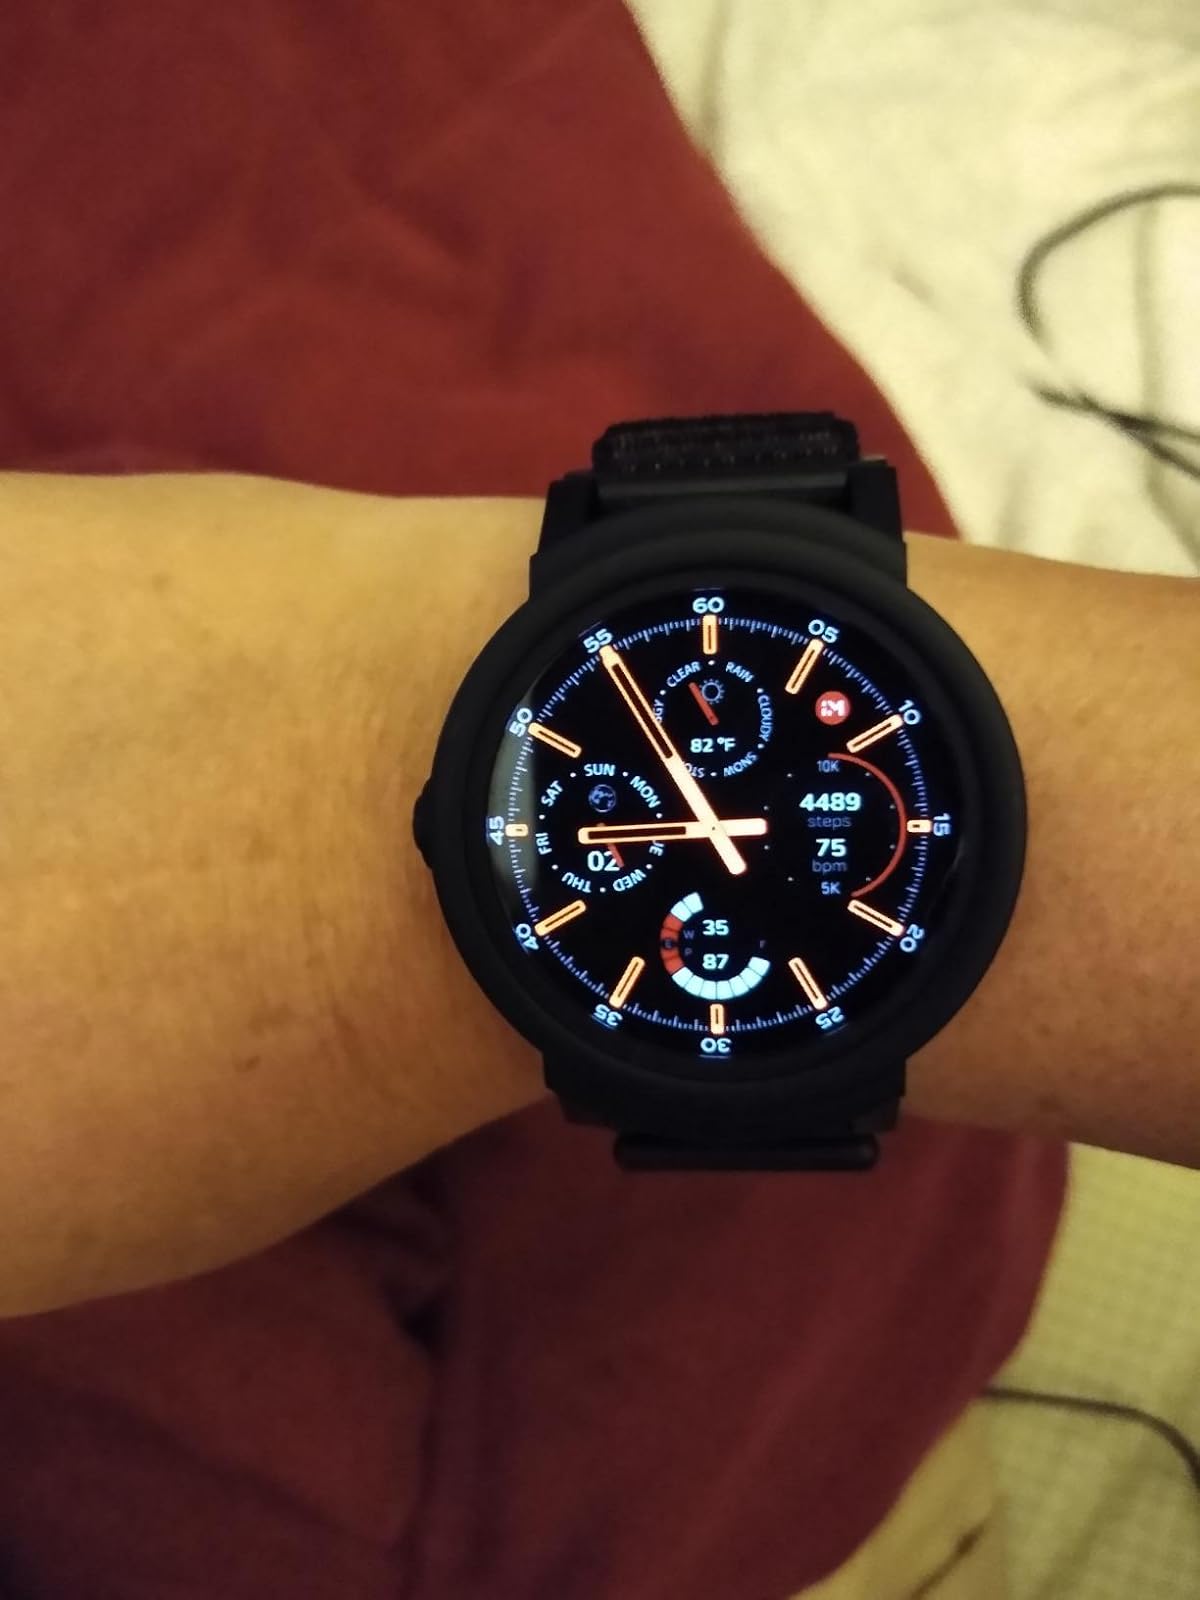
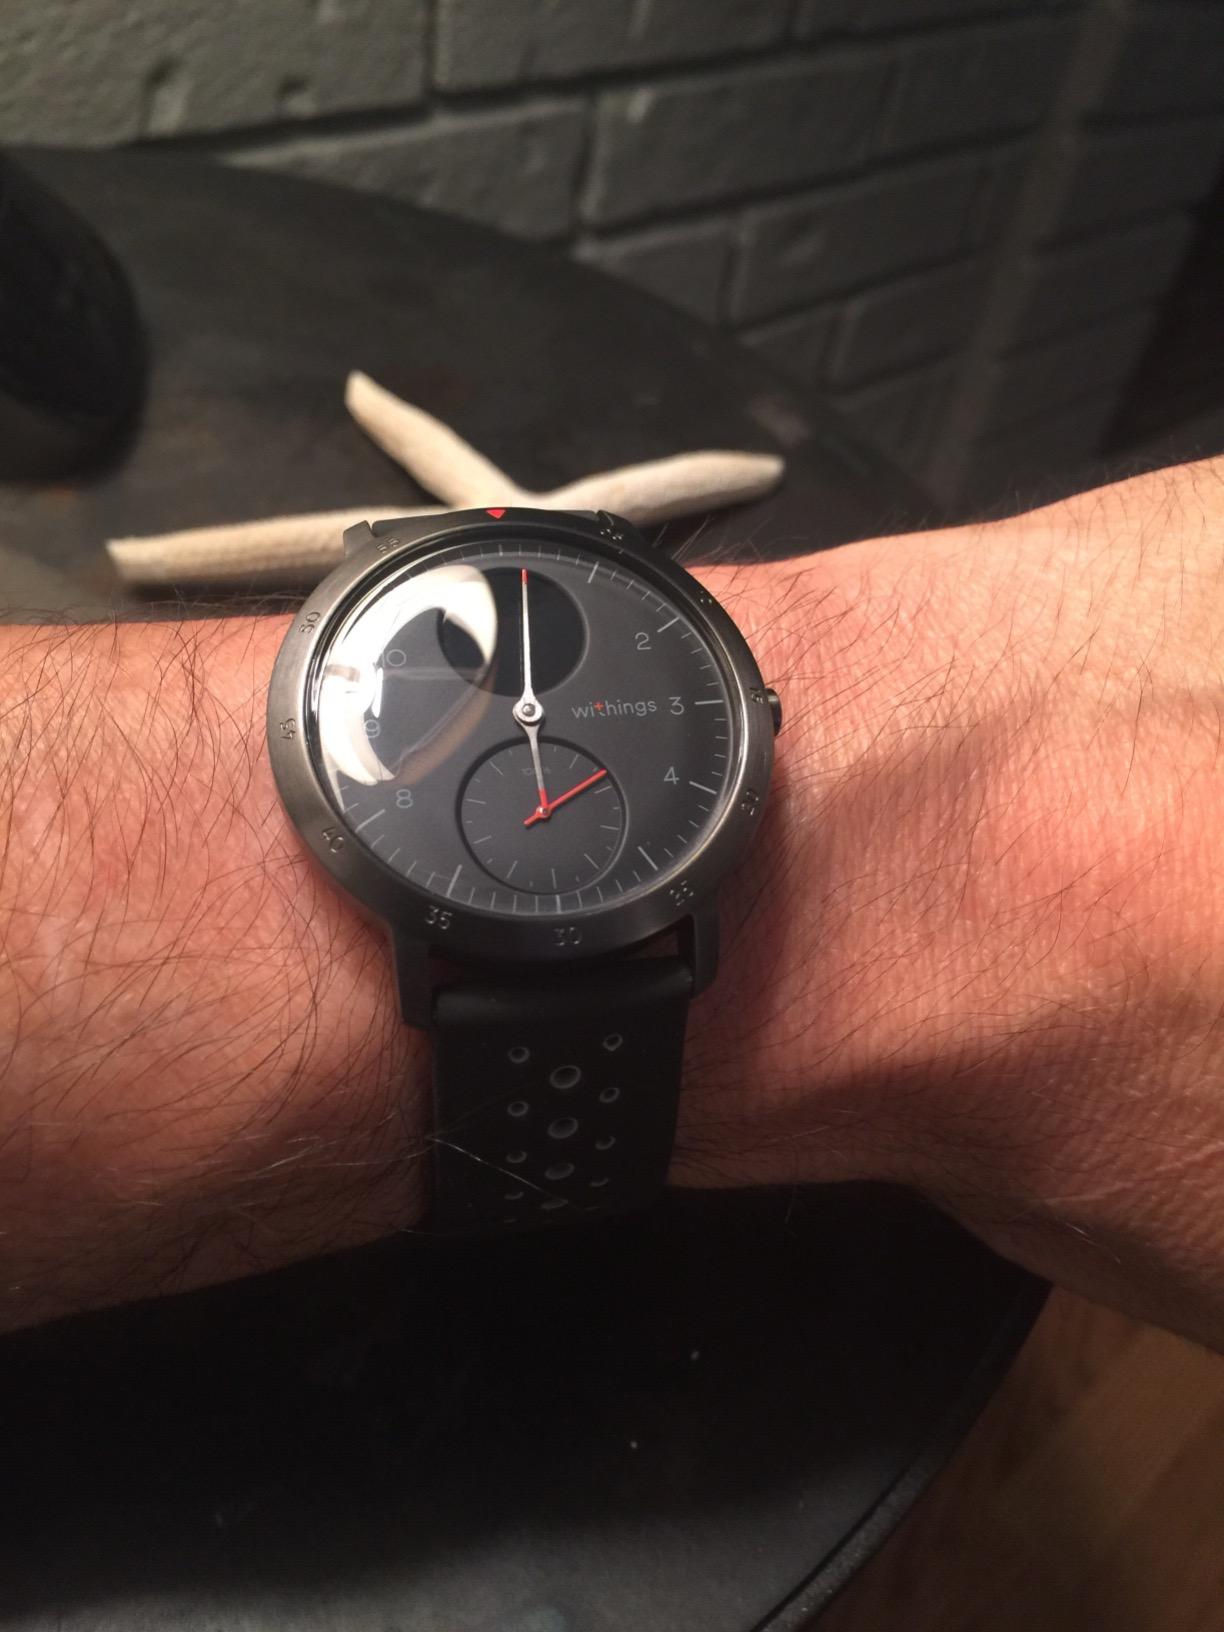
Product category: smartwatch
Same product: no